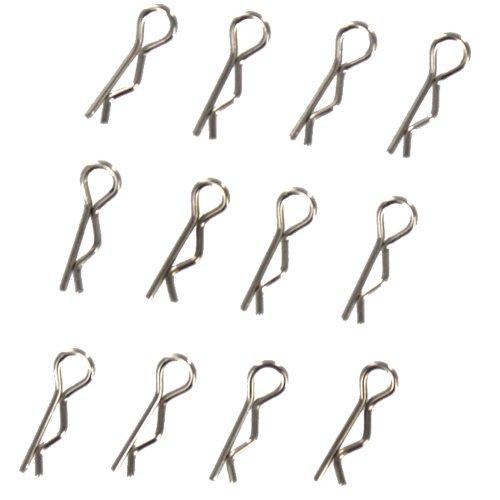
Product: Redcat Racing 1.0 Body Clip (12 Piece)
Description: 1.0 body clip 12 PCS.
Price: $7.43
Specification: ProductDimensions:0.8x0.2x0.2inches|ItemWeight:0.32ounces|ShippingWeight:0.32ounces(Viewshippingratesandpolicies)|DomesticShipping:ItemcanbeshippedwithinU.S.|InternationalShipping:ThisitemcanbeshippedtoselectcountriesoutsideoftheU.S.LearnMore|ASIN:B00E5L40B0|Itemmodelnumber:BS901-050|Manufacturerrecommendedage:14yearsandup